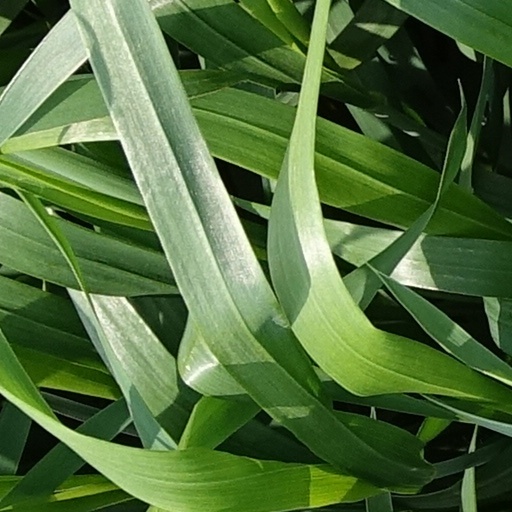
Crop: wheat